Hvarchil Point

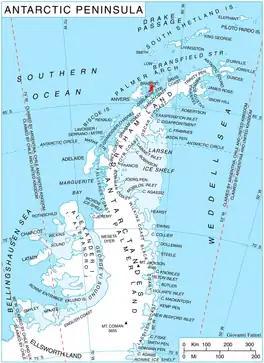
Location of Brabant Island in the Antarctic Peninsula region.

Hvarchil Point (‘Nos Hvarchil’ \'nos hv&r-'chil\) is the ice-covered point forming the southwest extremity of Lecointe Island off the east coast of Brabant Island in the Palmer Archipelago, Antarctica.